Edwin L. Hollywood

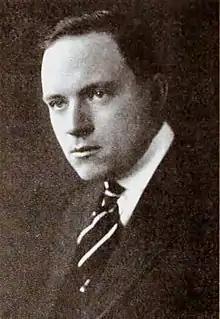

Edwin L. Hollywood (October 9, 1892 – May 15, 1958) was an American actor and film director. He was born in New York City.